Matthew Wilder

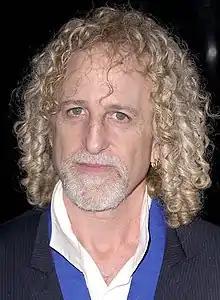
Wilder at the 2005 ASCAP Pop Awards

Matthew Wilder ( Weiner; January 24, 1953) is an American musician, singer, songwriter and record producer. He is best known for his 1983 hit single "Break My Stride", which hit No. 2 on the "Cashbox" chart and No. 5 on the "Billboard" Hot 100. He also wrote the music for the Disney animated feature film "Mulan" and provided the singing voice for the character Ling.